Las Piñas–Parañaque Critical Habitat and Ecotourism Area

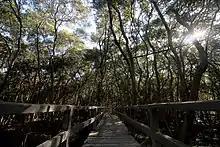
LPPCHEA's mangrove trees

The LPPCHEA hosts one of the few remaining mangrove forests in Metro Manila. There are 11 mangrove species in the area. These are locally known as the Bungalon, Bakauan Babae, Bakauan Bato, Pototan, Kolasi, Pagatpat, Banalo, Tabigi, Saging-saging, Buta-buta and Nilad. Nilad is a species introduced to the area by the Department of Environment and Natural Resources-National Capital Region (DENR-NCR).